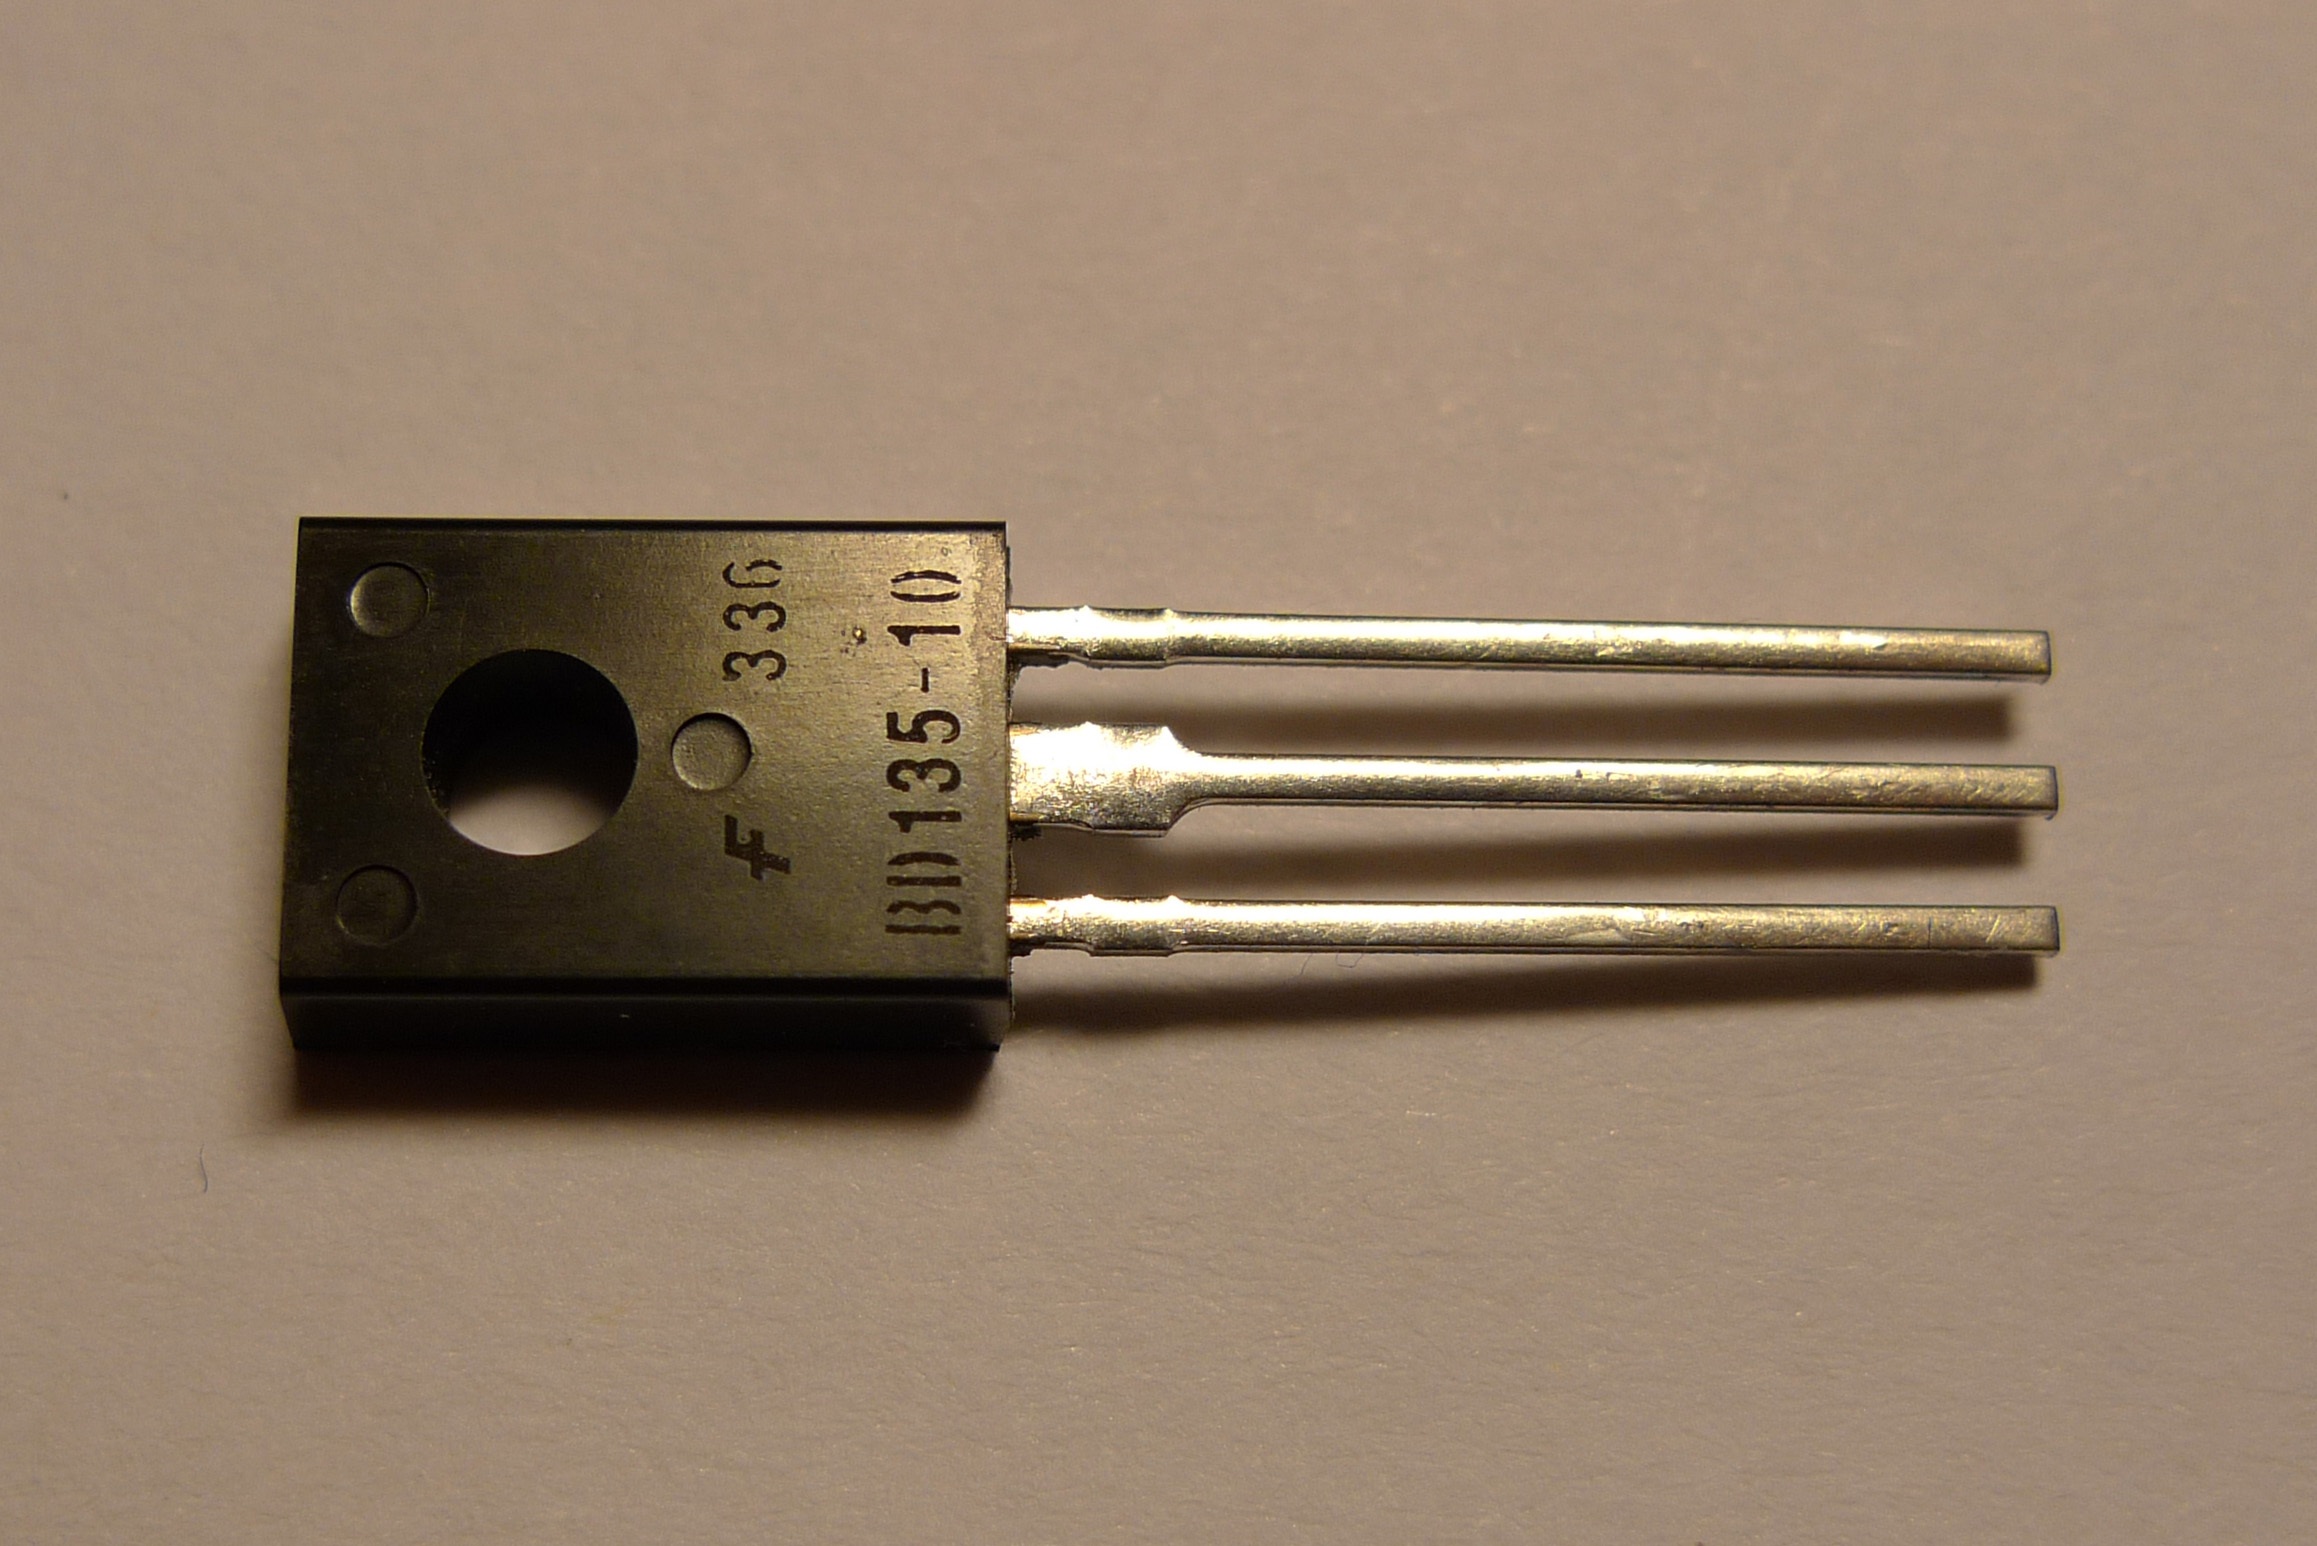
technology, lighting, electronic, hardware, 135, transistor, diode, electronic device, bd, to 126